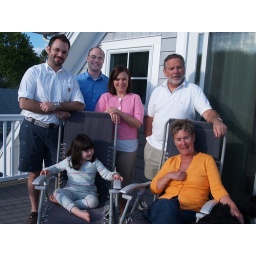
Mother's Day at the Burke's beach house in Westbrook